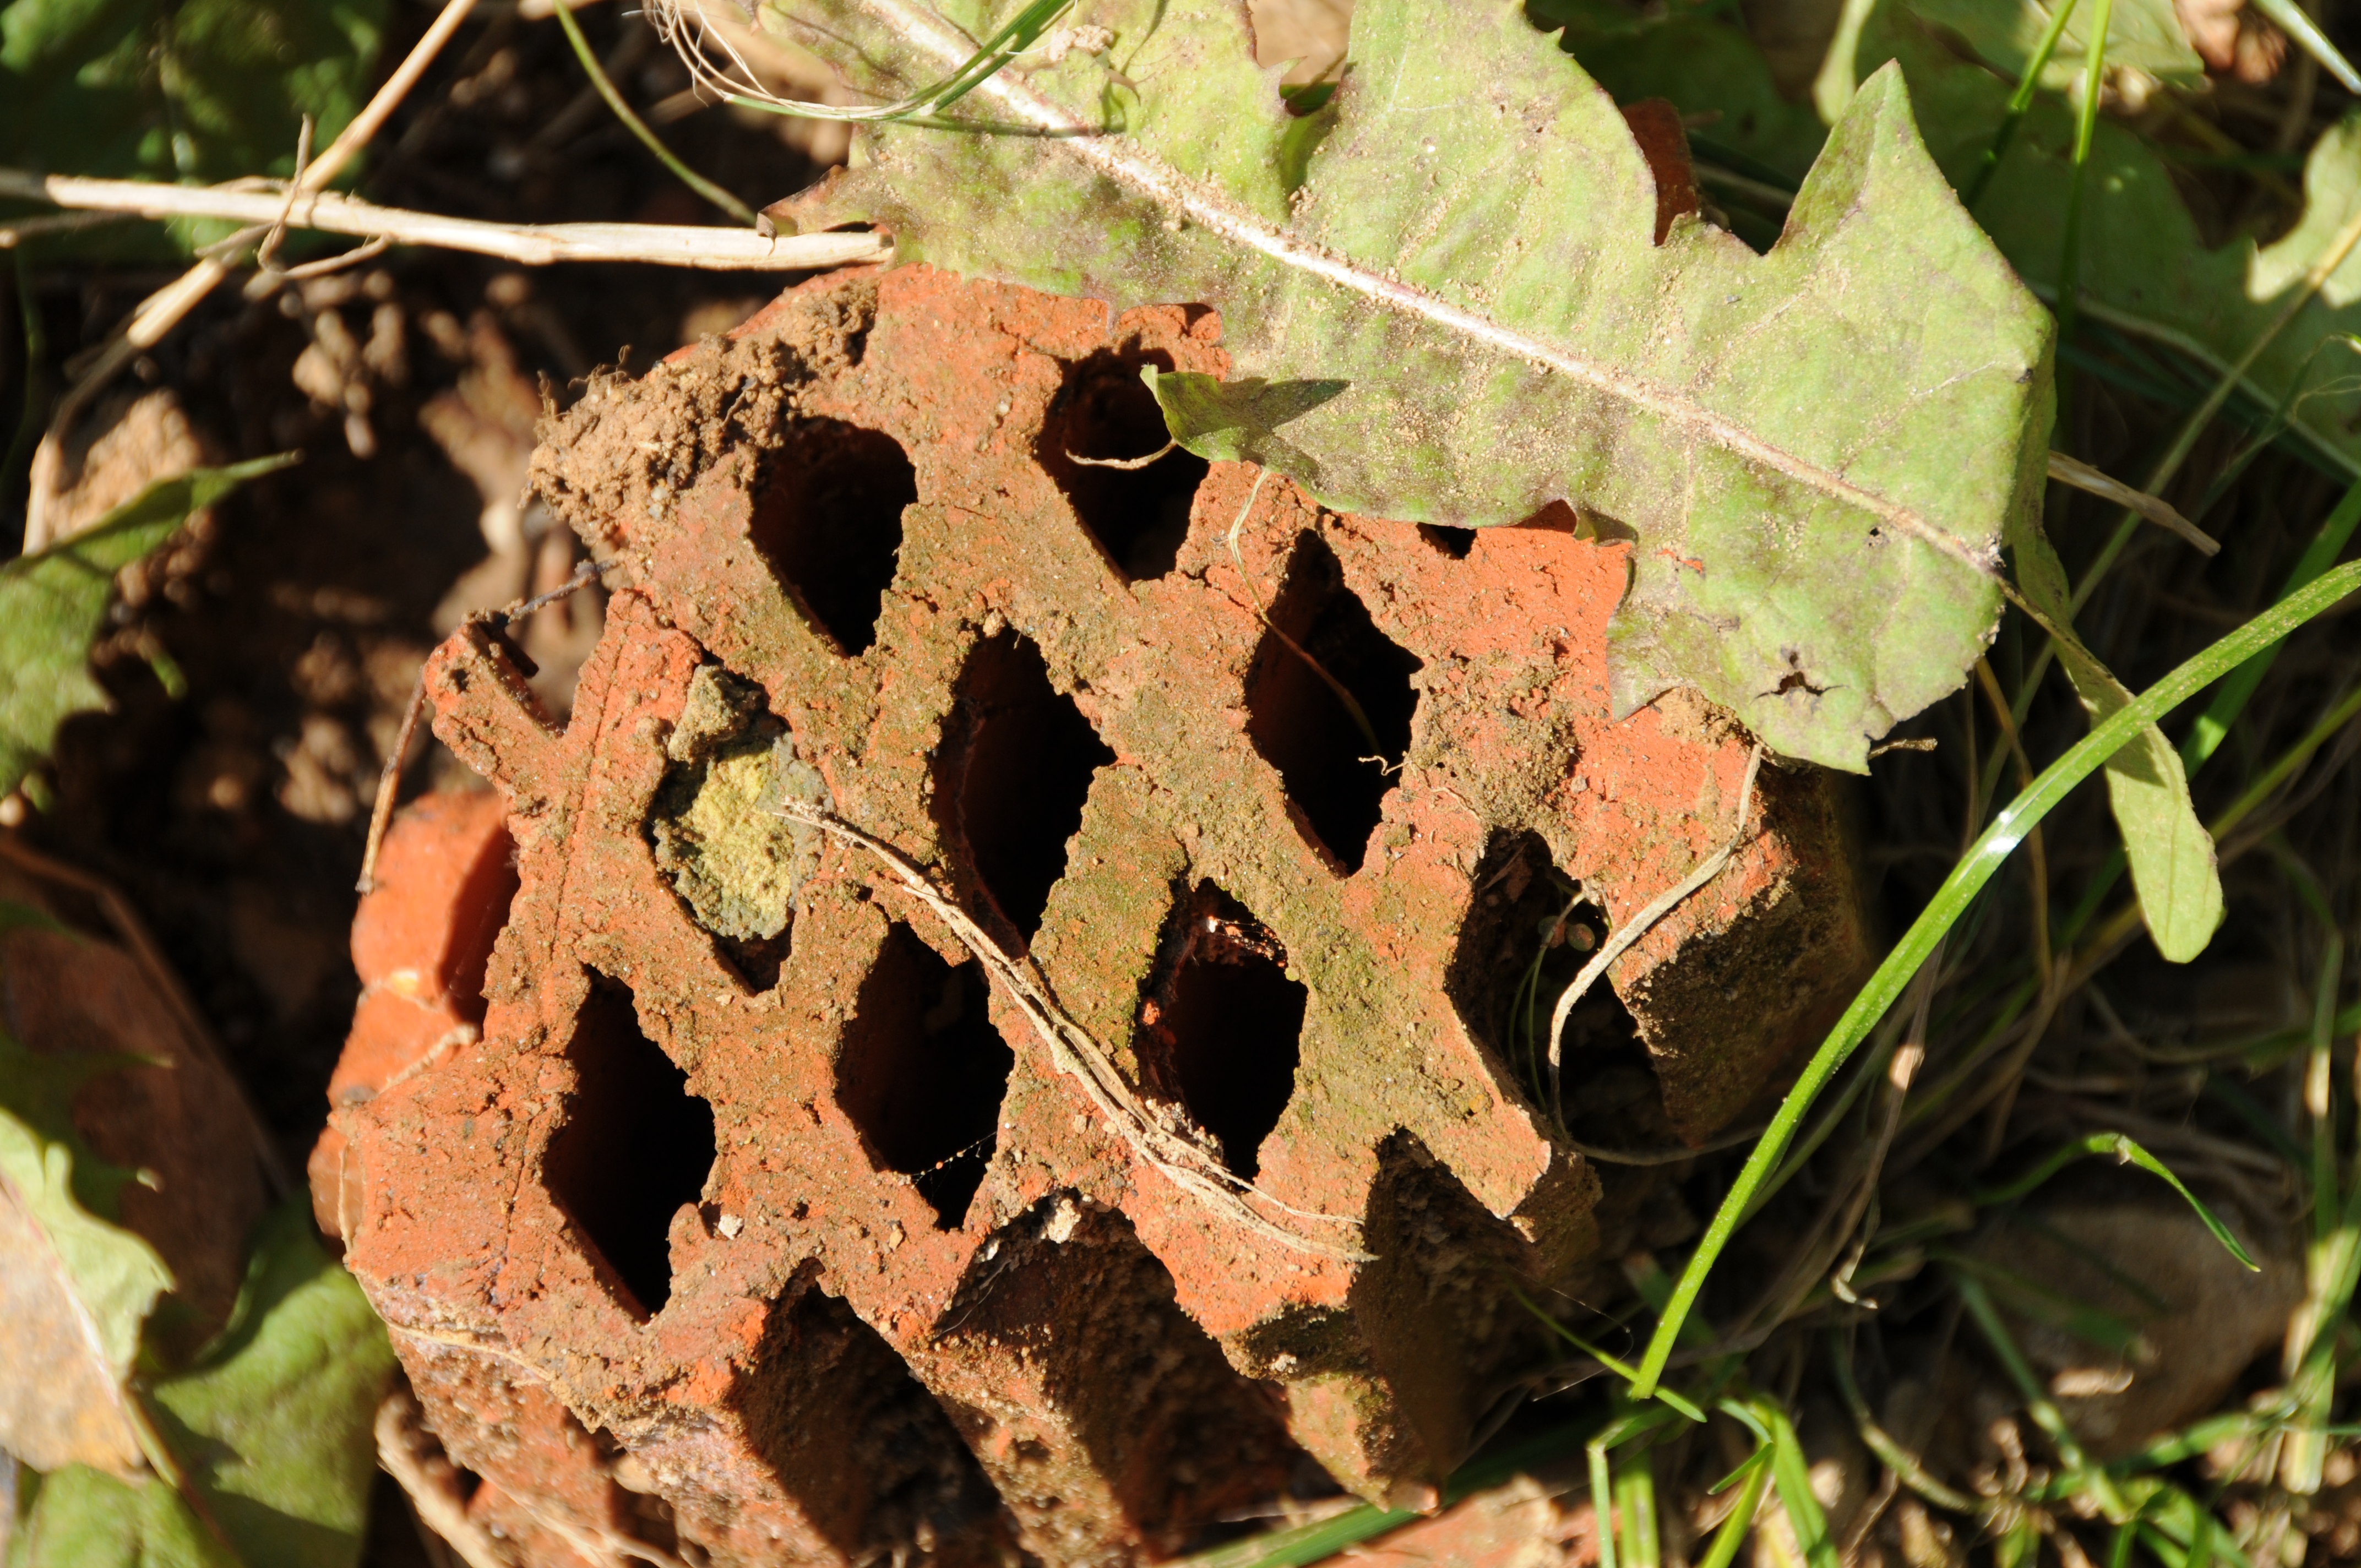
leaf, wildlife, pattern, produce, insect, brown, soil, black, brick, fauna, invertebrate, holes, macro photography, building rubble, hollow tile